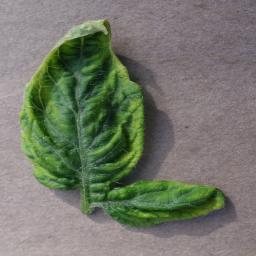
Label: Tomato___Tomato_Yellow_Leaf_Curl_Virus